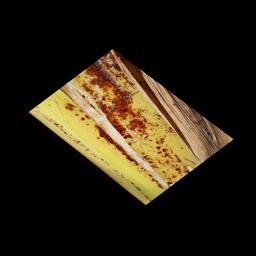
Label: PSEUDOSTEM WEEVIL